The Resurrection Casket

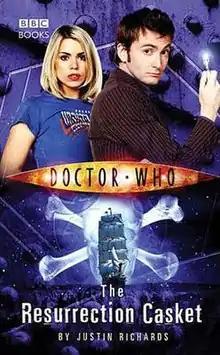

The Resurrection Casket is a BBC Books original novel written by Justin Richards and based on the long-running British science fiction television series "Doctor Who". It was published on 13 April 2006 alongside "The Stone Rose" and "The Feast of the Drowned". It features the Tenth Doctor and Rose.